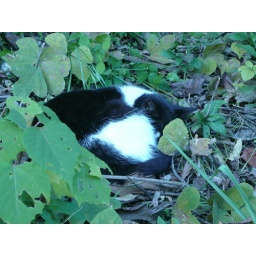
nondescript sleeping cat on some slope in yokohama